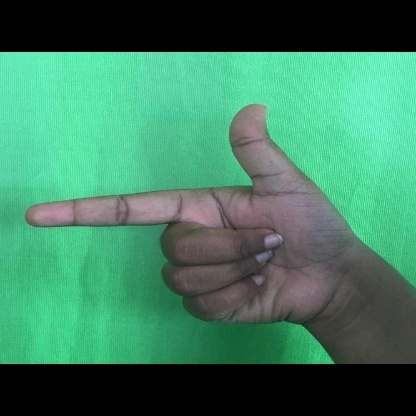
Mudra: Chandrakala